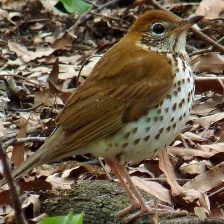
Species: WOOD THRUSH
Scientific name: HYLOCICHLA MUSTELINA